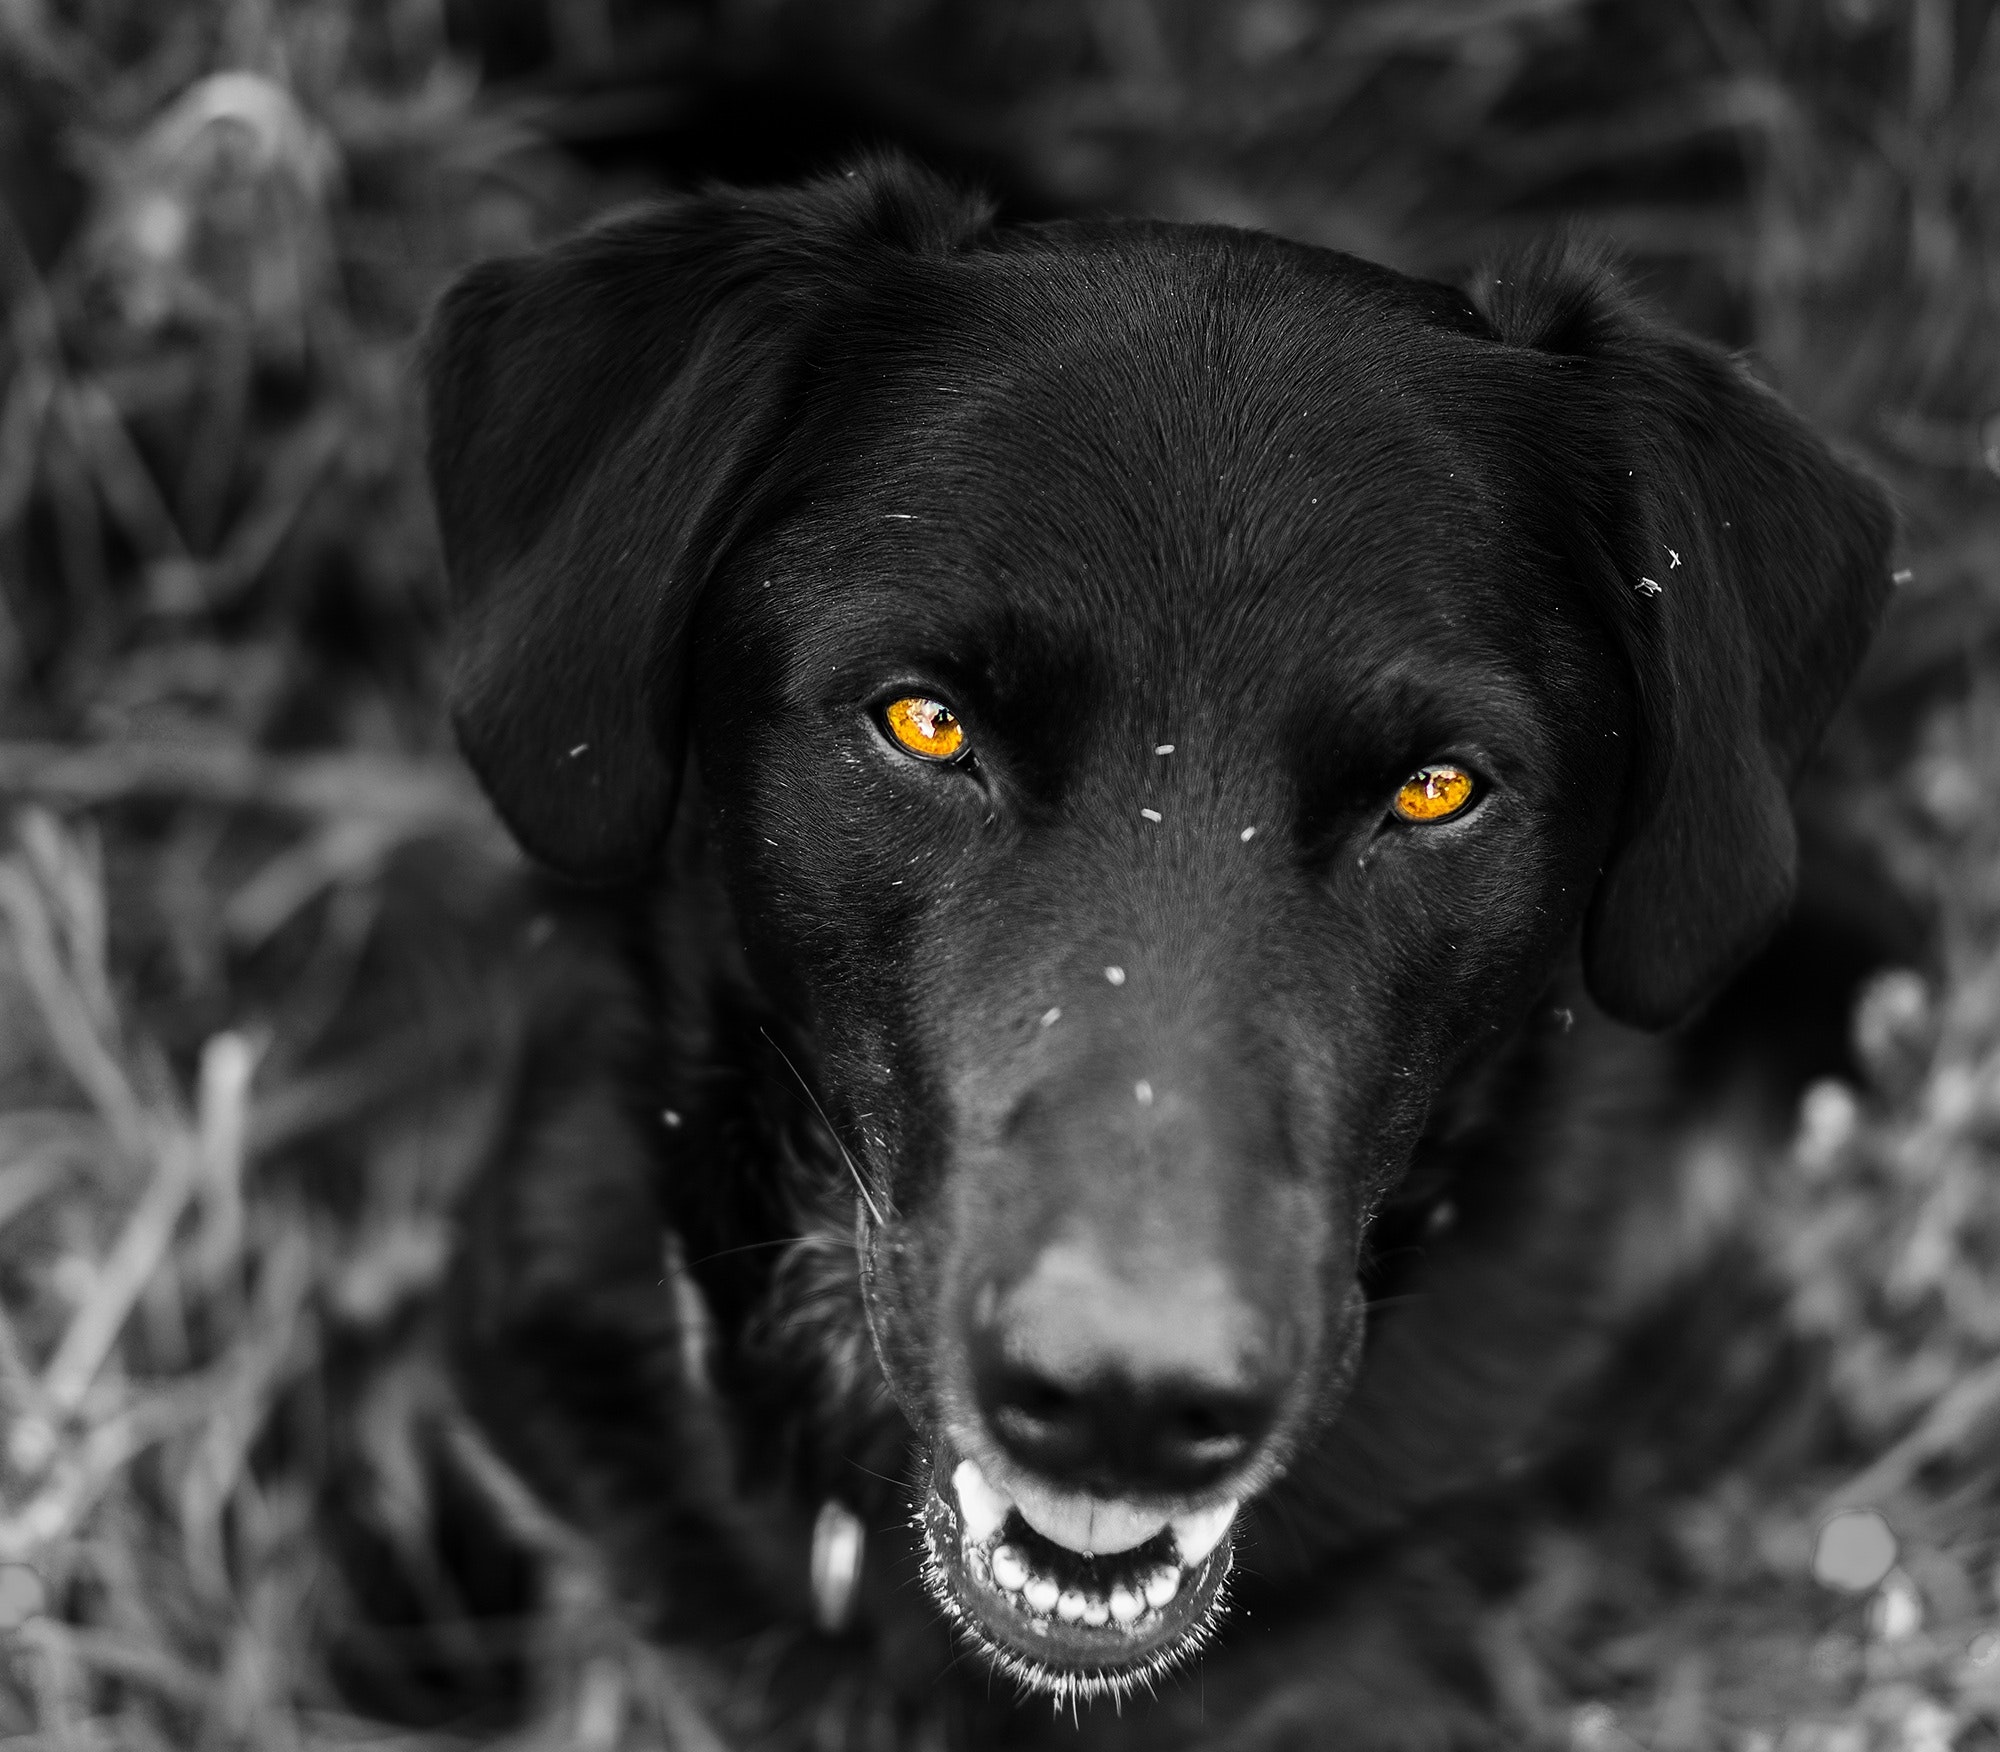
dog, vertebrate, canidae, dog breed, mammal, black, labrador retriever, snout, carnivore, nose, sporting group, eye, retriever, black and white, hunting dog, photography, Beagador, whiskers, plant, monochrome, flat coated retriever, style